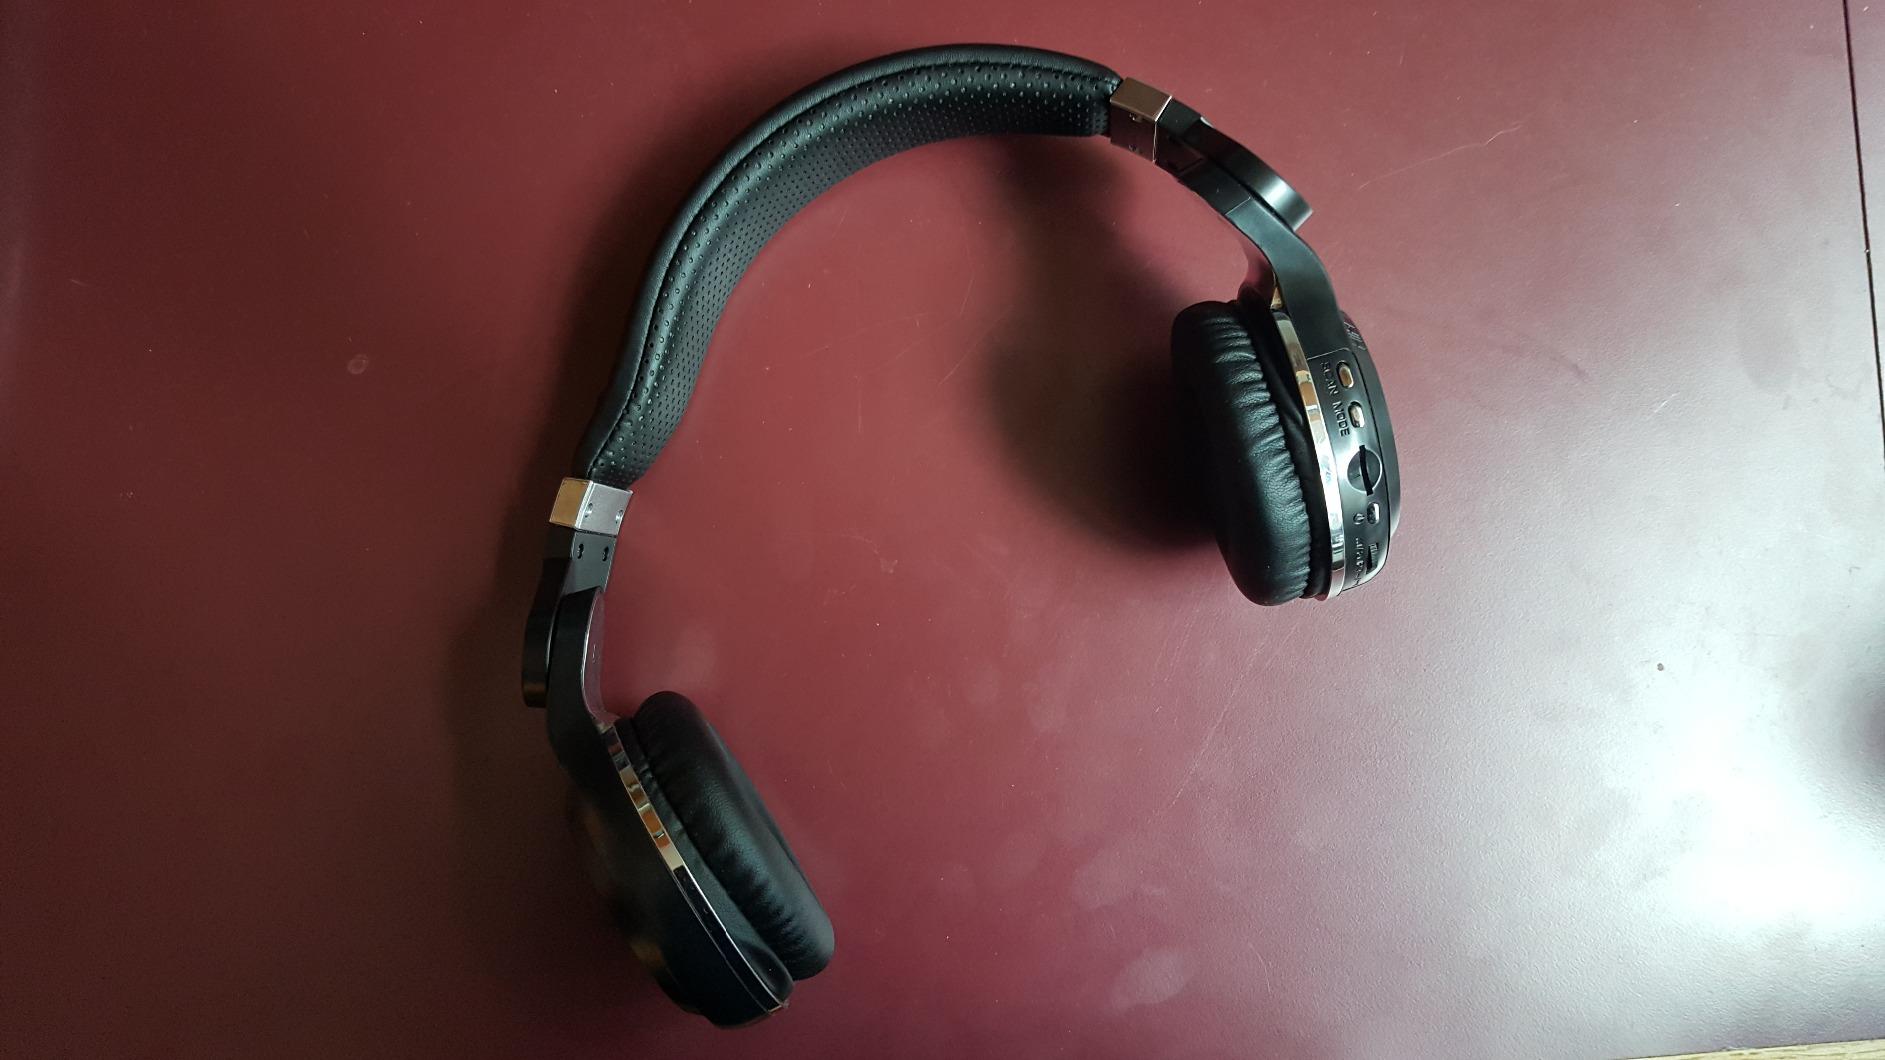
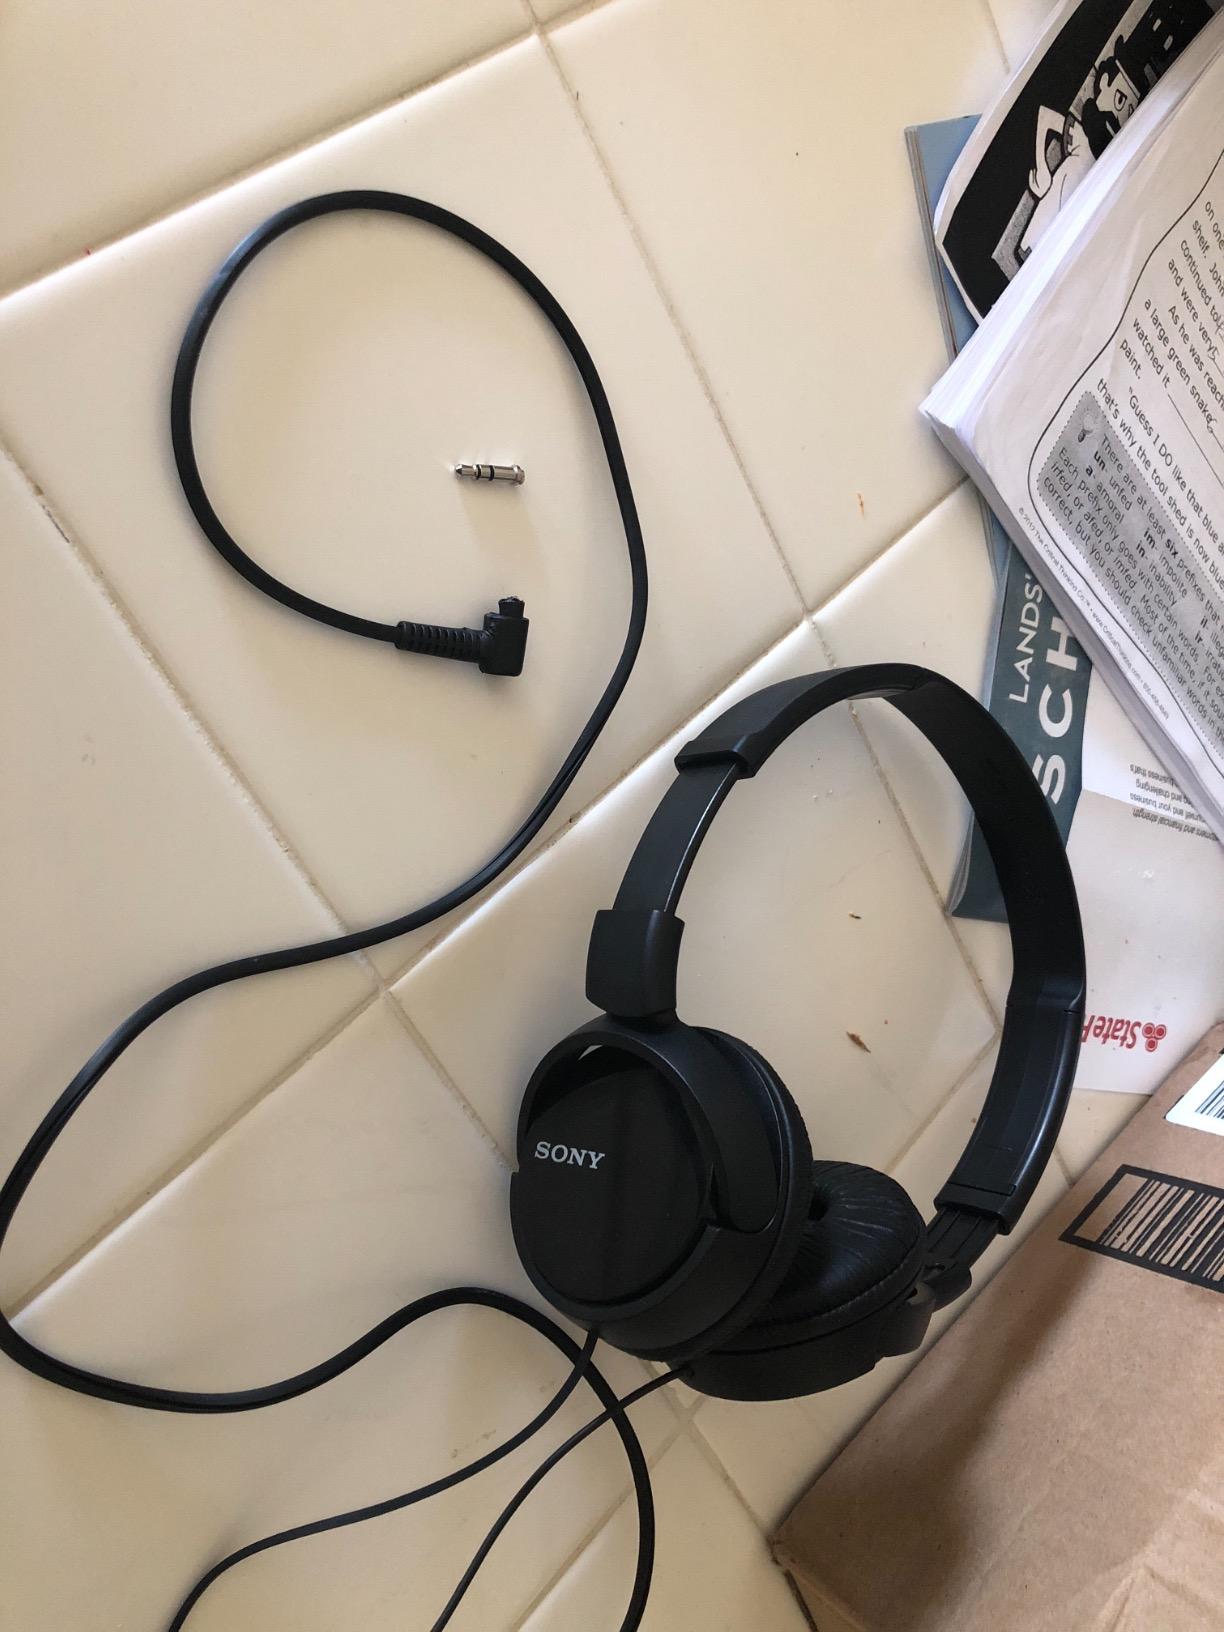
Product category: headphones
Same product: no